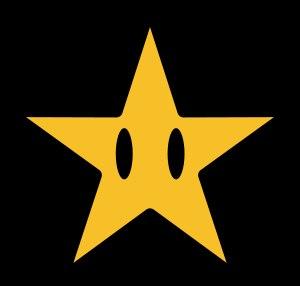
Un power-up, parfois bonus, est un objet qui permet en général d'améliorer son armement dans les jeux vidéo et notamment les shoot them up.